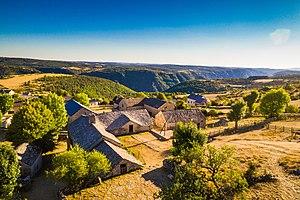
Vue vers les Gorges de la Jonte et la Causse Noir depuis la Ferme Caussenarde d'Autrefois (Causse Méjean
Le causse Méjean est un vaste plateau calcaire français faisant partie des Grands Causses. C'est le plus haut des plateaux caussenards avec une altitude variant de 800 m à 1 247 m au mont Gargo. Sa superficie approche les 340 km². Le causse Méjean est compris en totalité dans le périmètre du site des Causses et des Cévennes inscrit sur la liste du patrimoine mondial de l'UNESCO le 29 juin 2011.